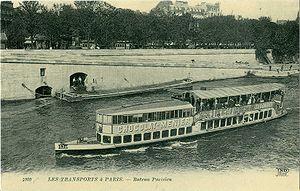
Voguéo est un ancien service public de transport en commun par navette fluviale assuré sur la Seine et la Marne. Le service était assuré par la Compagnie des Batobus sur des catamarans dédiés.
La Seine à Paris fait partie du paysage de la capitale de la France. La Seine coupe Paris en son milieu même si la rive droite occupe un espace plus important que la rive gauche. Dans Paris, sa longueur occupe près de 13 kilomètres, avec une profondeur variant entre 3,40 et 5,70 mètres. Sa largeur varie, elle, de 30 à 200 mètres. La retenue normale du bief de Paris, c'est-à-dire l'altitude de la surface par rapport au niveau de la mer, est de 26,72 mètres. À Paris, la Seine est traversée par 37 ponts dont quatre passerelles accessibles uniquement aux piétons.